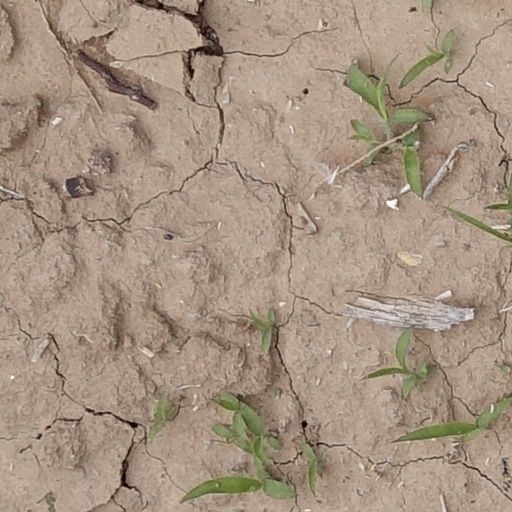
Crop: wheat